1973 NCAA University Division basketball championship game

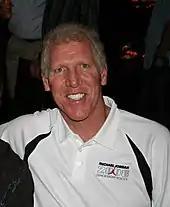
Walton scored a record 44 points in the 1973 NCAA title game.

With Walton still on their roster as a senior for the 1973–74 season, the Bruins extended their winning streak to a record 88 games before a 71–70 loss to Notre Dame. Despite that defeat and a two-game losing streak later in the season, UCLA qualified for the NCAA tournament and made it to the Final Four. There, North Carolina State defeated the Bruins in a game that ended in double overtime, leaving UCLA without an NCAA title for the first time since 1965–66. The following season, which was Wooden's last as UCLA's coach, the Bruins again reached the NCAA tournament and won the championship game over Kentucky.